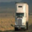
Label: truck